Maxime Dethomas

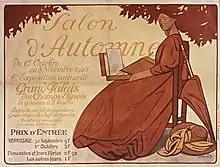
Salon d'Automne 6ème Exposition Annuelle poster (1908) - Designed by Maxime Dethomas; printed by Eugène Verneau (120cm x 160cm)

From June 20 to July 5, 1897, Dethomas and Toulouse-Lautrec sailed Holland's canals on a barge, visiting Utrecht, the Frans Hals Museum at Haarlem and the island of Walcheren. The trip had been the suggestion of Maxime in a vain attempt at moderating Henri's increasing reliance on alcohol. Accounts differ, but the trip appears to have ended early at Toulouse-Lautrec's behest. Before long, he went into a furious rage and refused to go ashore; children were running behind the barge on the bank of the canal, taking them to be a performing giant-dwarf duo that would perform circus tricks for their delight.